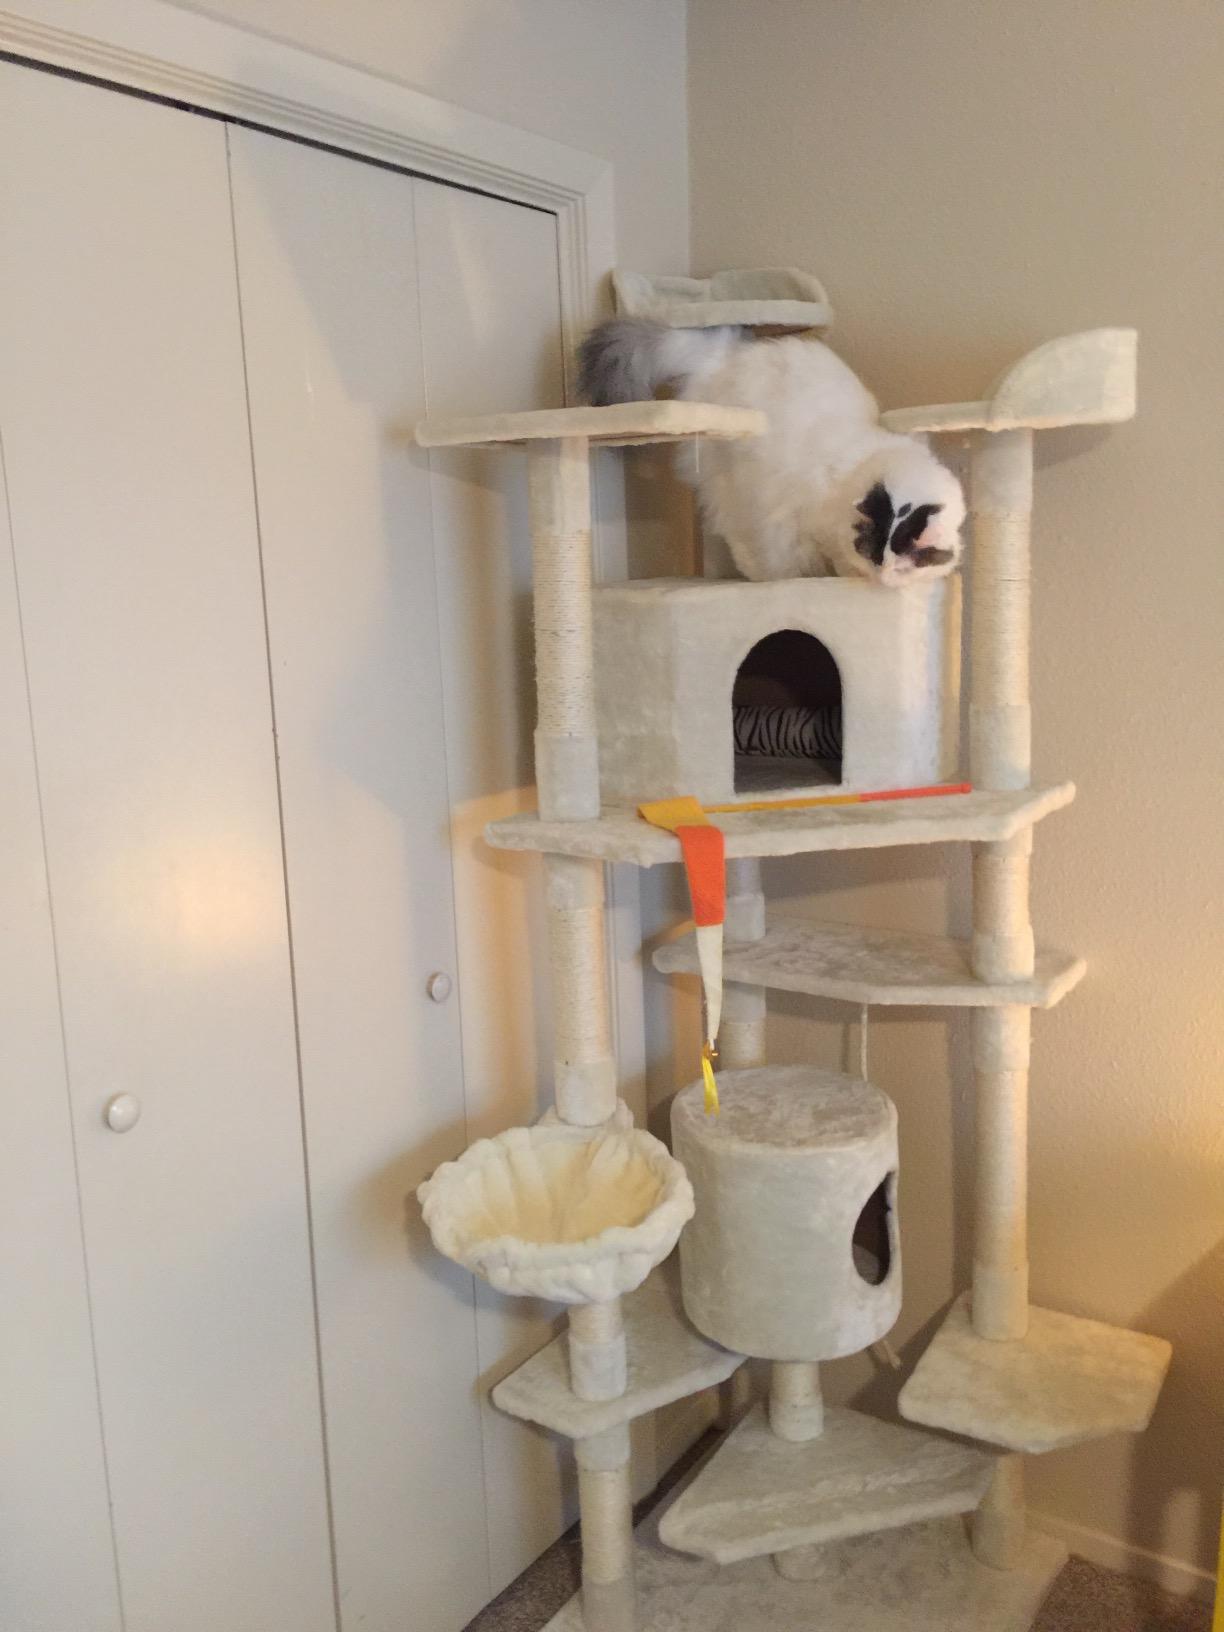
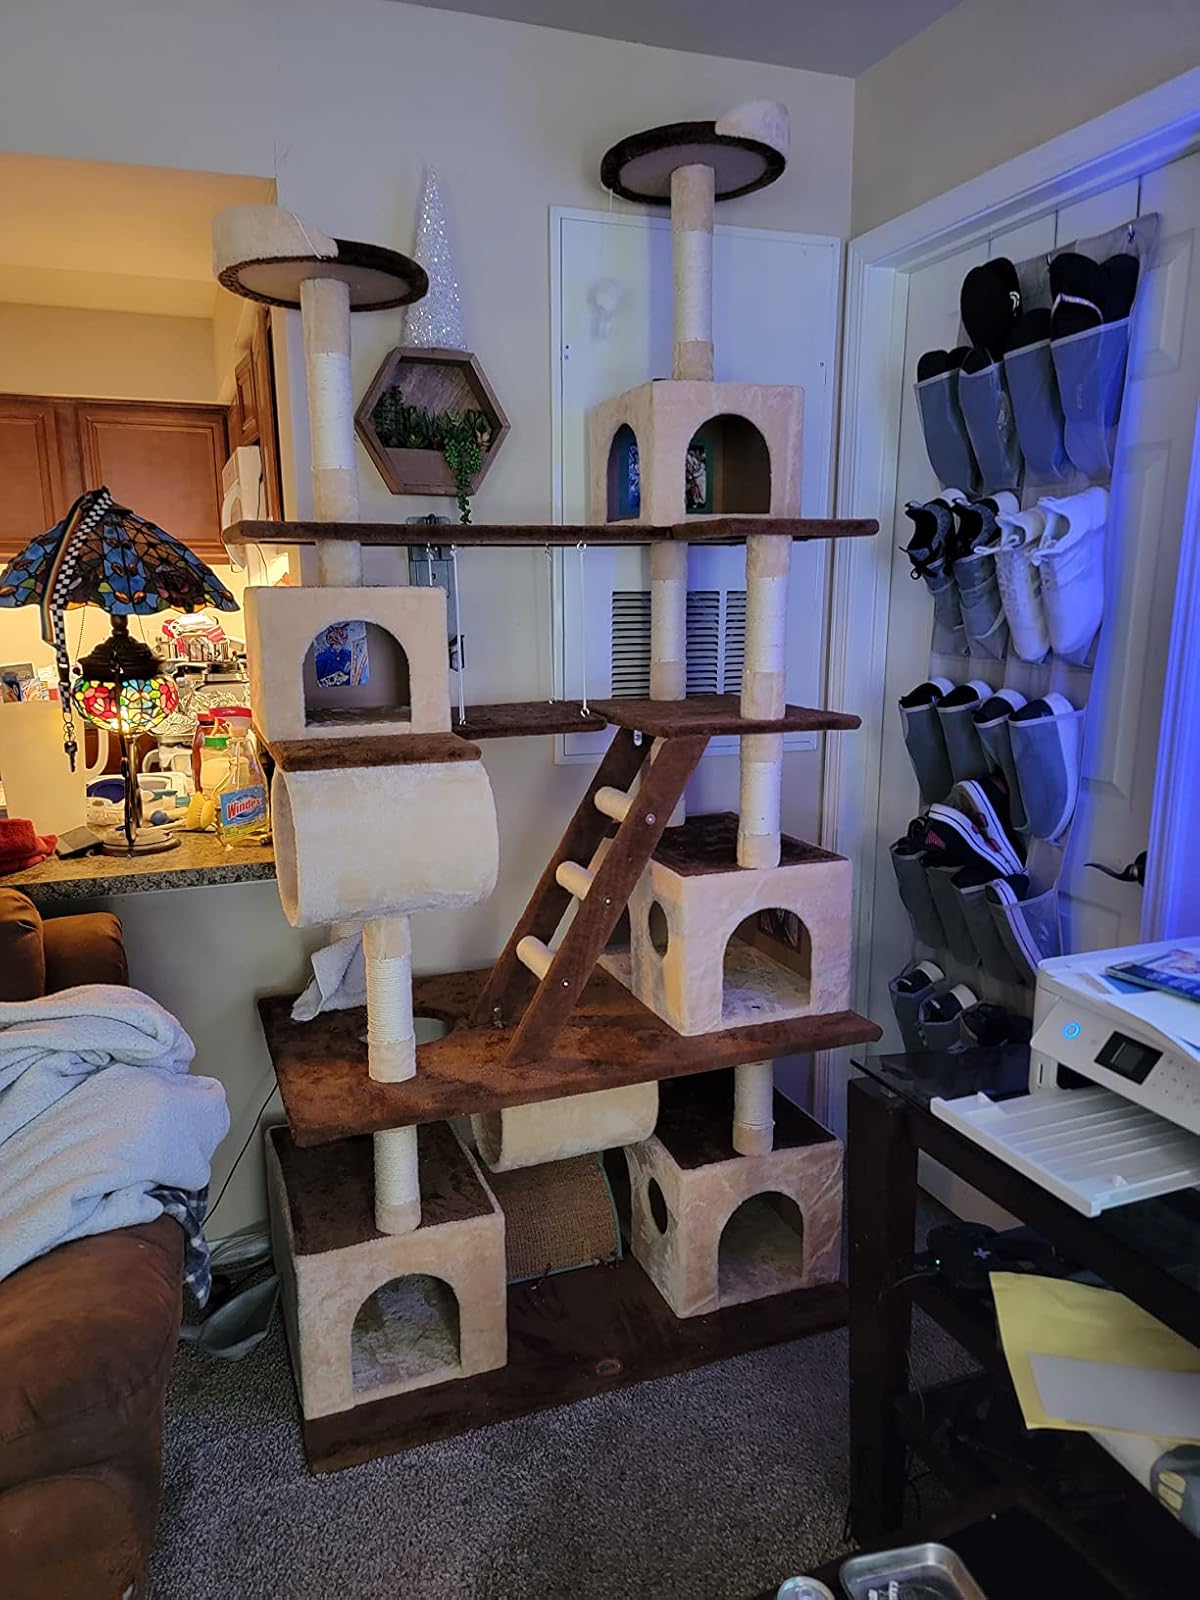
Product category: items_cat tree
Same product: no